Acts of Thaddeus

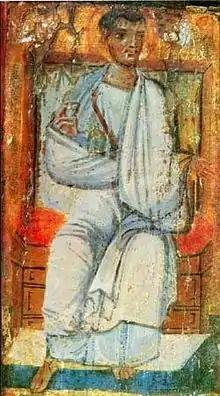
Thaddeus of Edessa. Encaustic painting at Saint Catherine's Monastery, Mount Sinai

The Acts of Thaddeus (Greek: Πραξεὶ̀ς τοῦ Θαδδαίου) is a Greek document written between 544 and which purports to describe correspondence between King Abgar V of Edessa and Jesus, which results in Jesus' disciple Thaddeus going to Edessa.